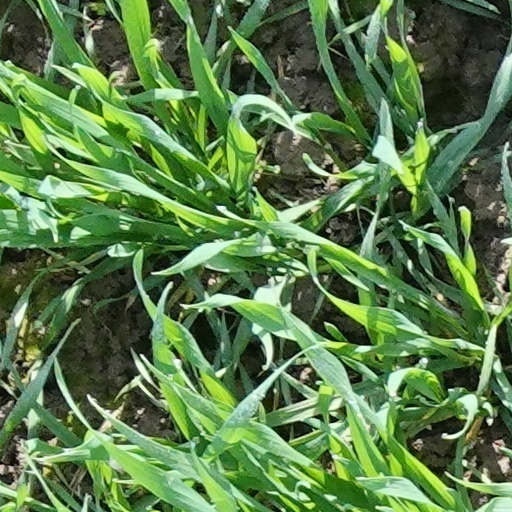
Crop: wheat